Thomas Gaal

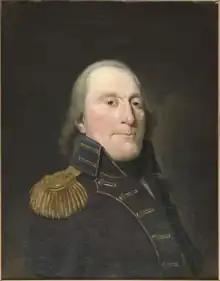
Self portrait 1802

Thomas Gaal, a painter of portraits, birds, and flowers, was born at Dendermonde in about 1739. He fixed his residence at Middelburg, and was one of the founders and directors of the Academy in that town. J. Perkois, J. H. Koekkoek, and S. De Koster were his pupils. He died at Middelburg in 1817. The painter Pieter Gaal was his son.